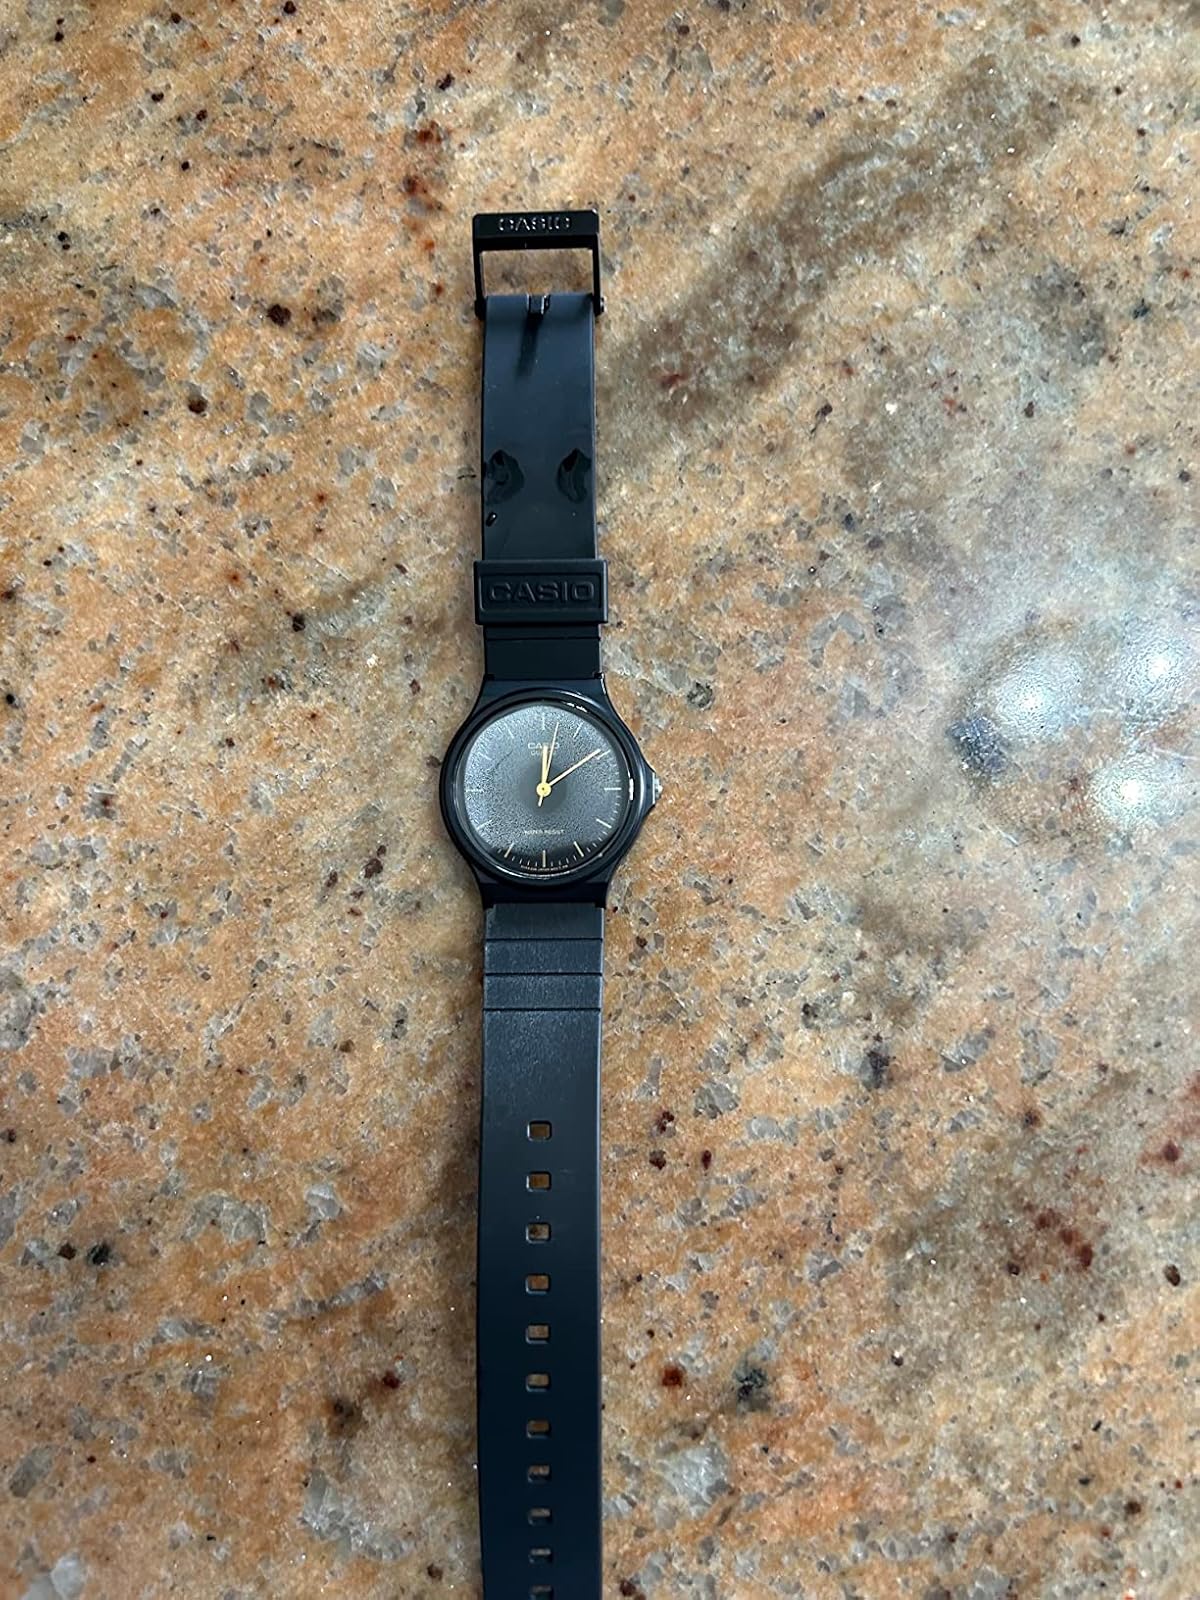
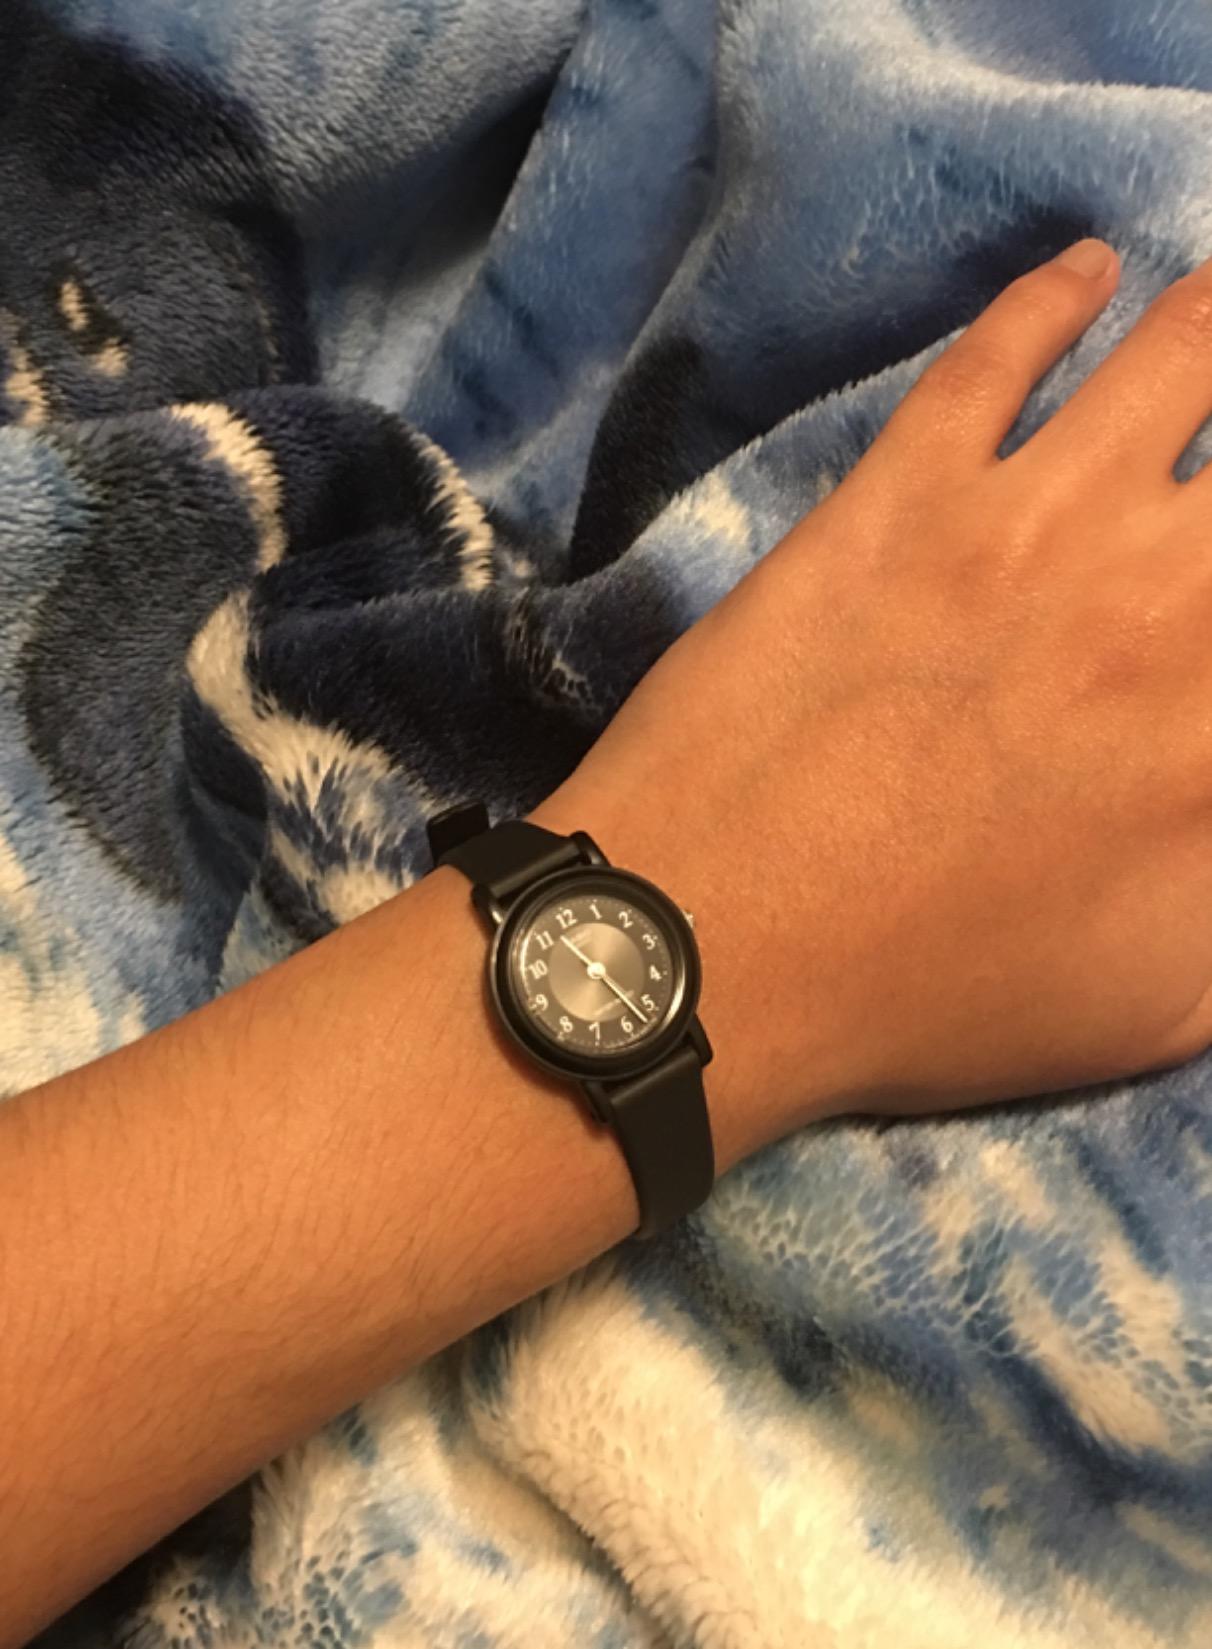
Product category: accessories_watch
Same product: no